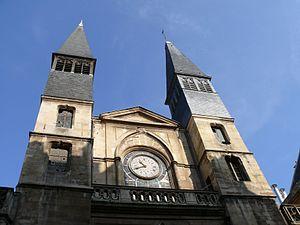
Église Saint-Leu-Saint-Gilles, à Paris (Paris 1er, France).